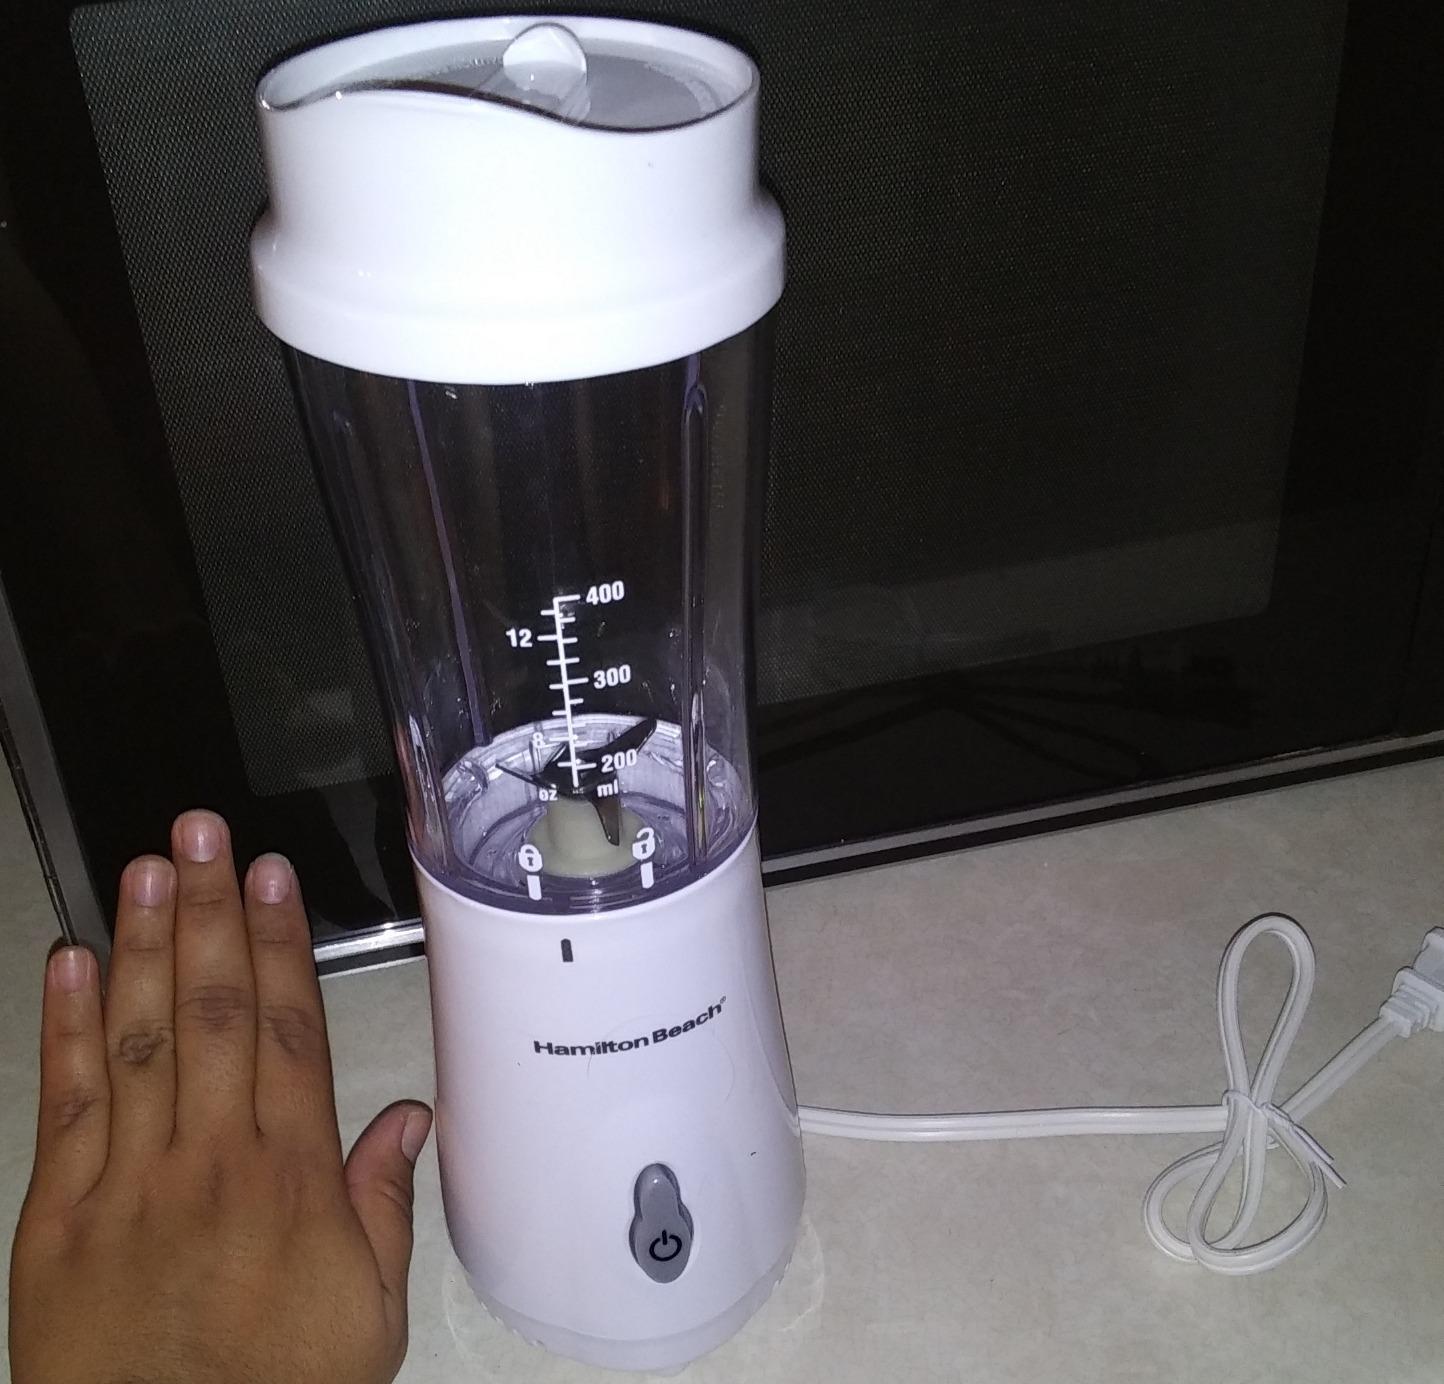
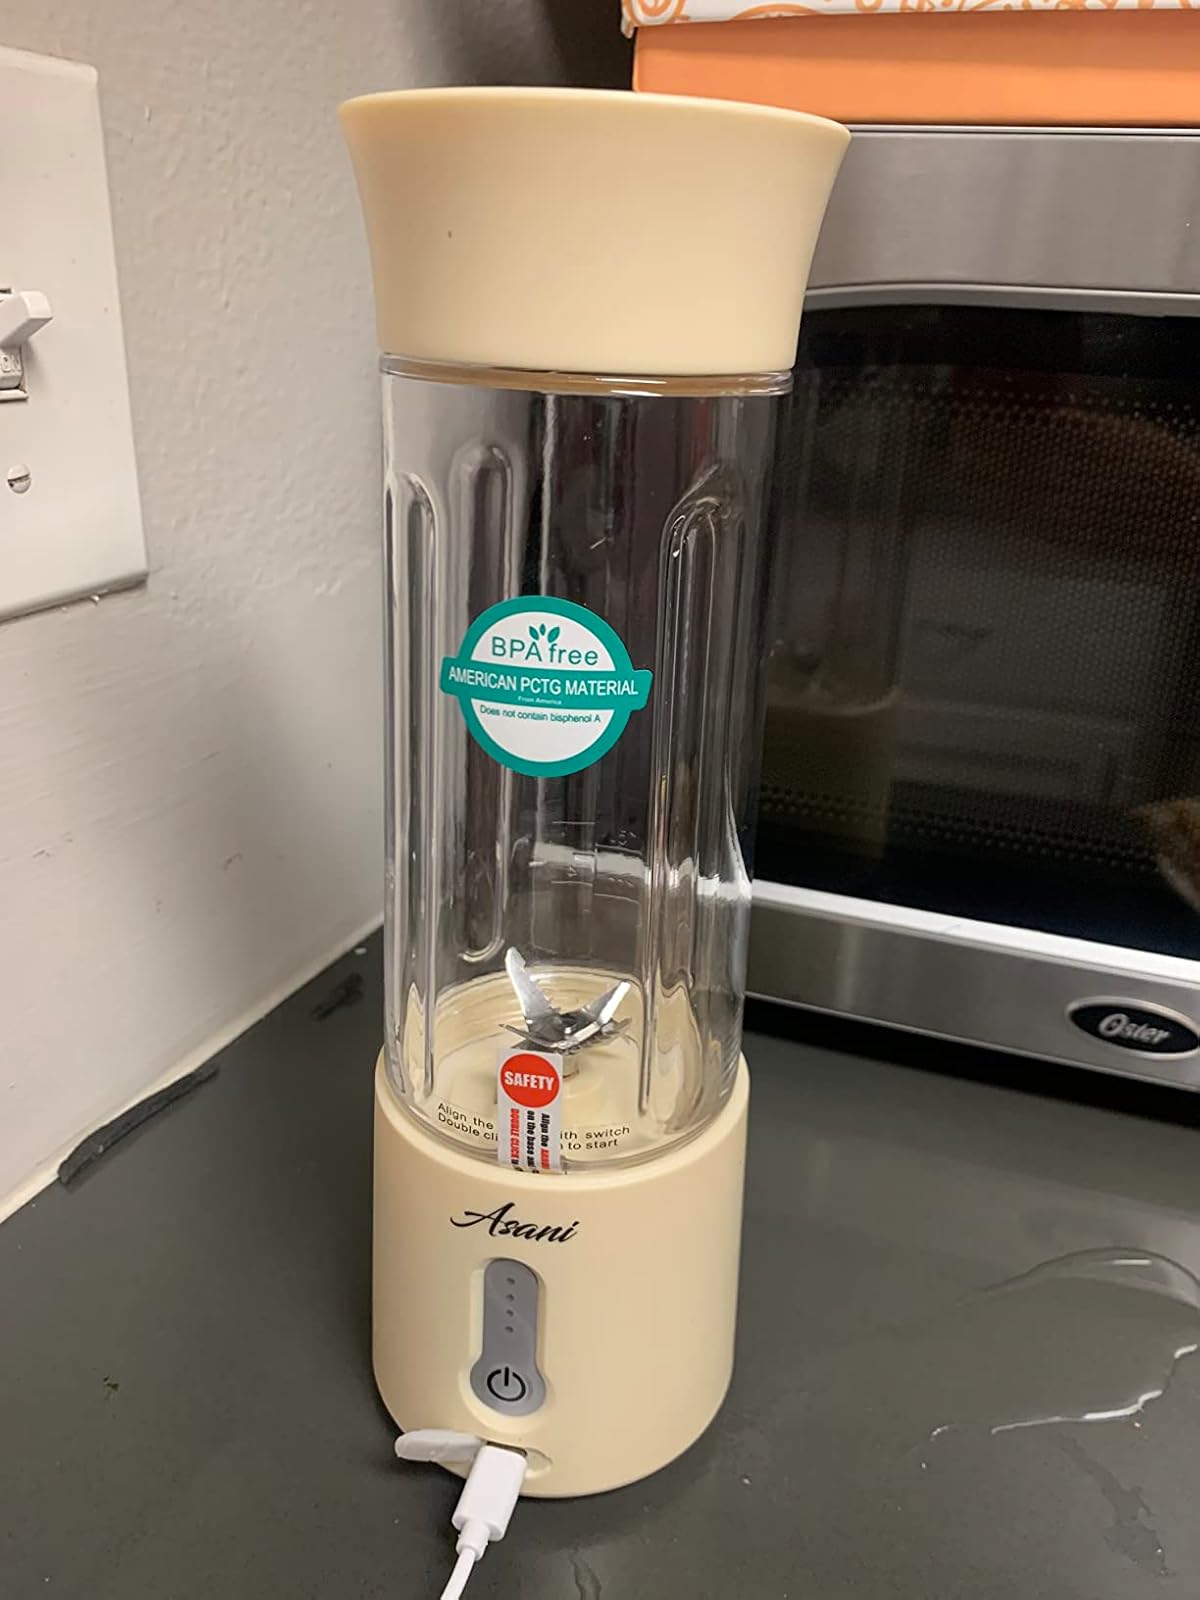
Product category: items_blender
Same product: no